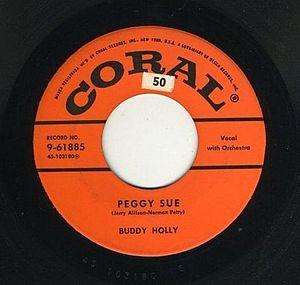
Roland C. Wagner, né le 6 septembre 1960 à Bab El Oued et mort le 5 août 2012 à Laruscade, est un écrivain français de science-fiction. En l'espace d'une trentaine d'années, il publia une centaine de nouvelles et une cinquantaine de romans, à tendance souvent humoristique, qui explorent tous les genres de science-fiction. Ces écrits lui valent, entre autres, le prix Tour Eiffel, le prix Ozone et sept fois le prix Rosny aîné ; le grand prix de l'Imaginaire récompense ses deux œuvres majeures : le cycle Les Futurs Mystères de Paris en 1999 et le roman uchronique Rêves de gloire en 2012.